Smile Jamaica

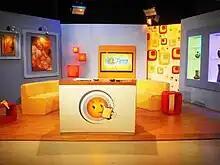
Screenshot of set of show

Smile Jamaica is a Jamaican-produced television show that is broadcast on Television Jamaica (TVJ) on weekdays from 6:00 am – 8:30 am (Jamaican time). It is the premier morning show for the network providing programming of news, information and entertainment.